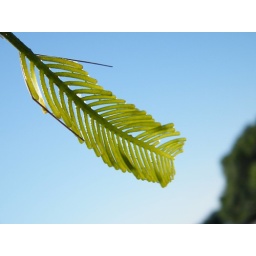
seaweed against the blue sky